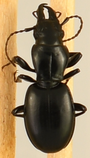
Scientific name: Promecognathus crassus
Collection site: Wind River Experimental Forest NEON (WREF), plot WREF_012